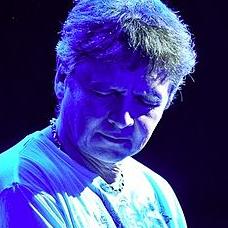
Age: 46